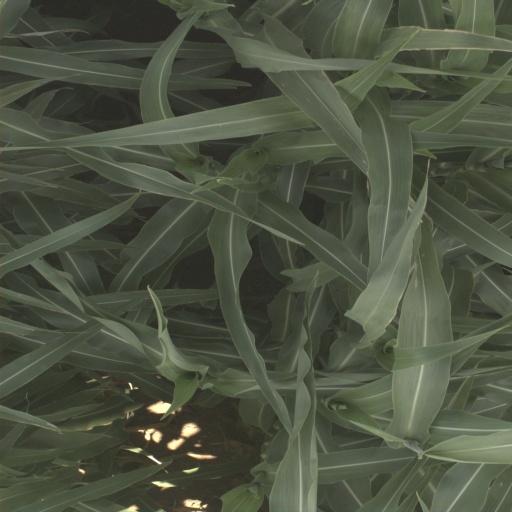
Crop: sorghum